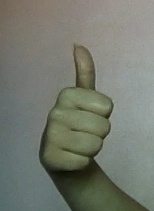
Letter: aleff